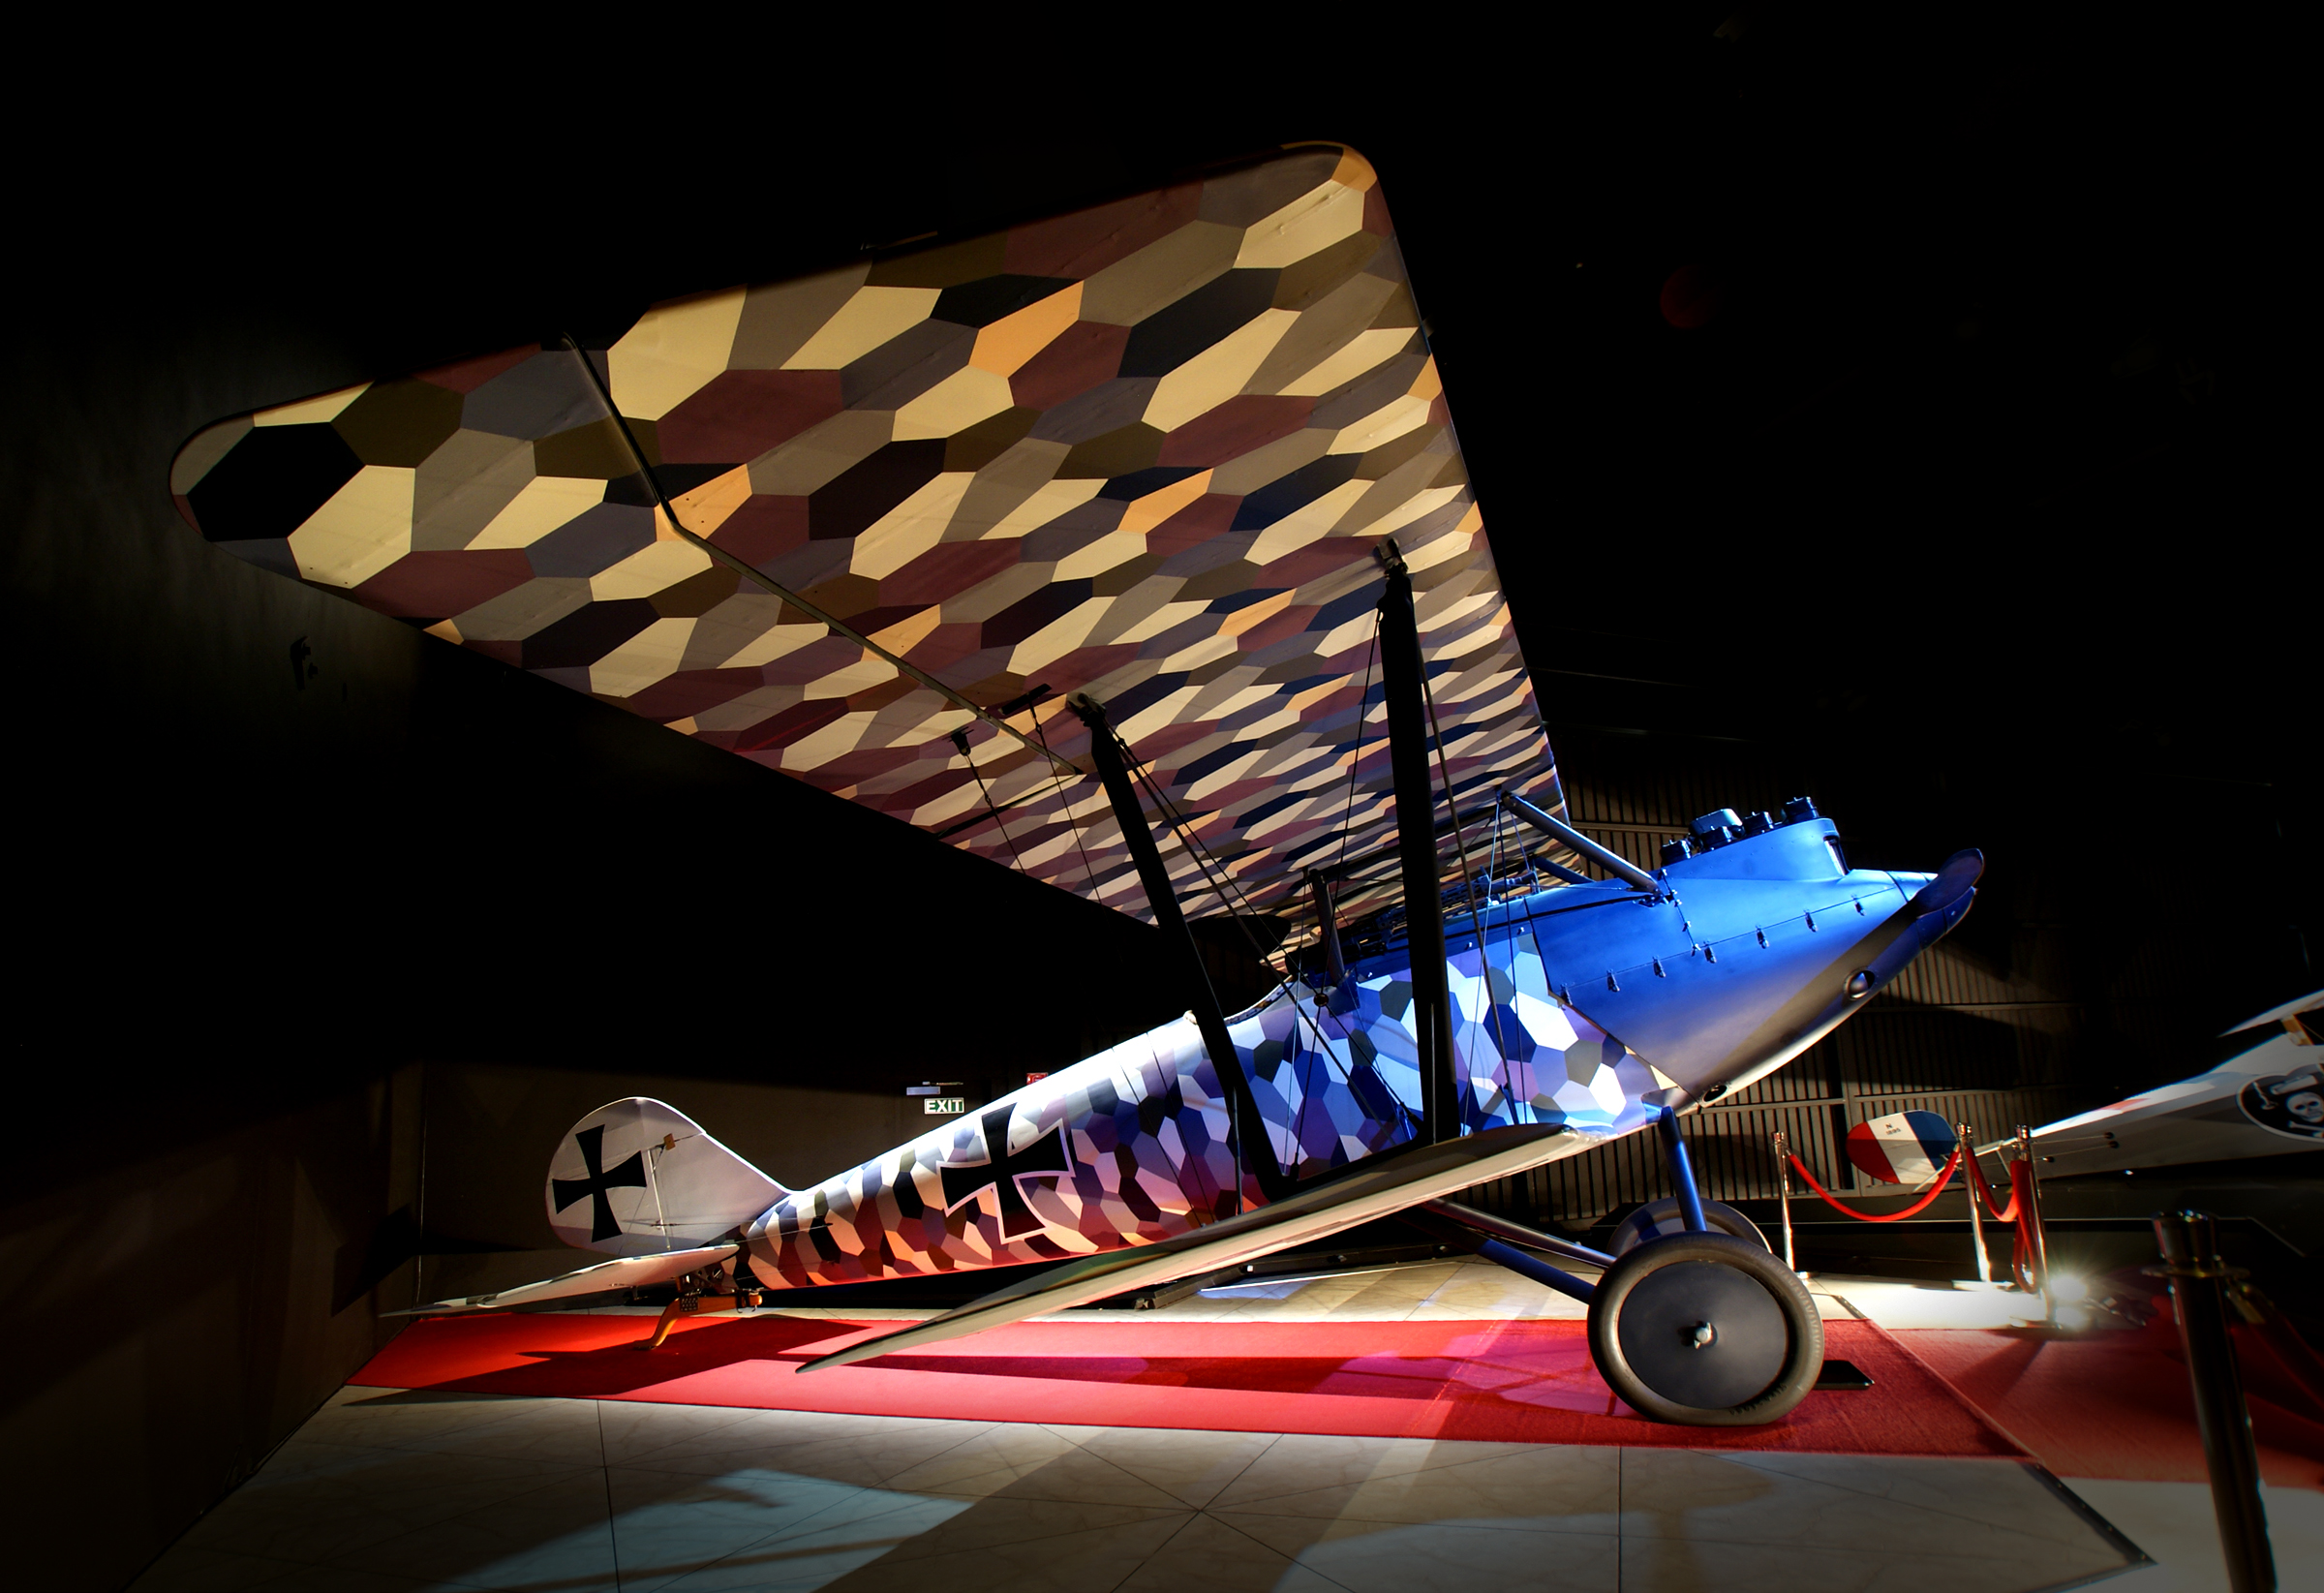
wing, airplane, aircraft, vehicle, airline, aviation, airliner, aircraftdisplay, sonydslra300, pfalzd111, ww1fighteraircraft, omaka, luftstreitkrfte, ighteraircraft, atmosphere of earth, aircraft engine